Robert M. La Follette

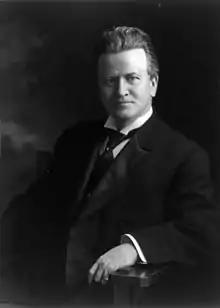
Photographic portrait of La Follette (1908)

In his autobiography, La Follette explains that he experienced a political epiphany in 1891 after Senator Philetus Sawyer attempted to bribe him. La Follette claimed that Sawyer offered the bribe so that La Follette would influence his brother-in-law, Judge Robert G. Siebecker, who was presiding over a case involving state funds that Republican officials had allegedly embezzled. La Follette's public allegation of bribery precipitated a split with many friends and party leaders, though he continued to support Republican candidates like John Coit Spooner. He also strongly endorsed McKinley's run for president in the 1896 election, and he denounced Democratic presidential nominee William Jennings Bryan as a radical. Rather than bolting the party or retiring from politics, La Follette began building a coalition of dissatisfied Republicans, many of whom were relatively young and well-educated. Among his key allies were former governor William D. Hoard and Isaac Stephenson, the latter of whom published a pro-La Follette newspaper. La Follette's coalition also included many individuals from the state's large Scandinavian population, including Nils P. Haugen, Irvine Lenroot, and James O. Davidson.